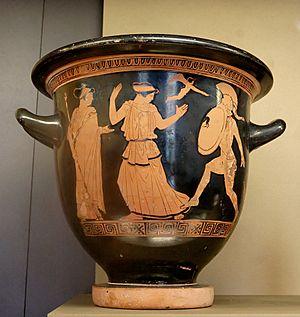
Ménélas a l'intention de tuer Hélène mais, frappé par sa beauté, il lâche son épée. Un Éros volant et Aphrodite, à gauche d'Hélène, regardent la scène. Détail d'un cratère attique à figures rouges, 450-440 av. J.-C., découvert à Gnathia (actuelle Egnazia, Italie).
L'Après-midi d'un faune est un ballet en un acte de Vaslav Nijinski, sur la musique du Prélude à l'après-midi d'un faune de Claude Debussy, décors et costumes de Léon Bakst.
La collection Campana est une collection d'œuvres d'art regroupée au XIXᵉ siècle par Giampietro Campana.